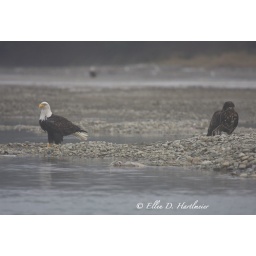
The Juvi was eating - there is a fish in the foreground IMG_5651.jpg